Talbot-Lago

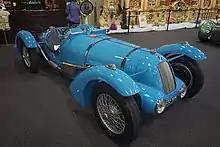
1938 Talbot-Lago T-120 at Stahls Automotive Collection

Talbot-Lagos have become a top-prized car at various auctions. A Figoni et Falaschi-bodied T150C SS Teardrop Coupe, owned by Brooks Stevens, would sell for US$3,535,000 at Christie's Pebble Beach Concours d'Elegance auction on 18 August 2005, another for US$3,905,000 at the Palm Beach International Concours d'Elegance Gooding & Company auction on 22 January 2006, where it was unanimously voted "Best in Show", and another for US$4,620,000 at the Pebble Beach Concours d'Elegance RM Auctions Sports & Classics of Monterey auction on 14 August 2010. A T150 C SS with a Pourtout Aerocoupé body, designed by Georges Paulin, sold for US$4,847,000 at the 2008 Bonhams & Butterfields Sale of Exceptional Motorcars and Automobilia at Quail Lodge.